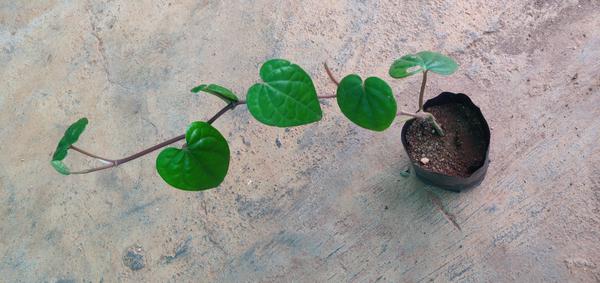
Plant: Betel